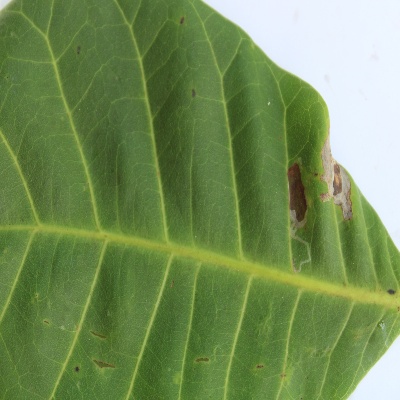
Crop: Cashew
Condition: leaf miner